Mississippi-class battleship

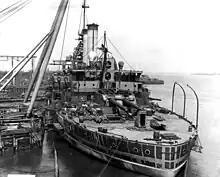
USS "Mississippi" under construction, in 1907

The second "Mississippi" (Battleship No. 23) was laid down in 1904, launched in 1905, and commissioned in early 1908, She was given a shakedown cruise off the coast of Cuba in 1908, then returned to Philadelphia for final fitting out.